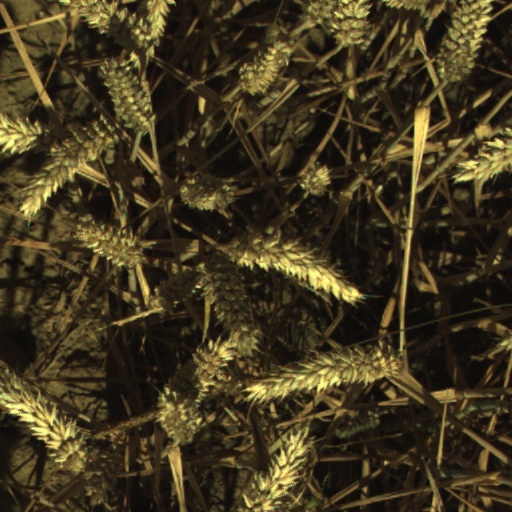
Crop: wheat